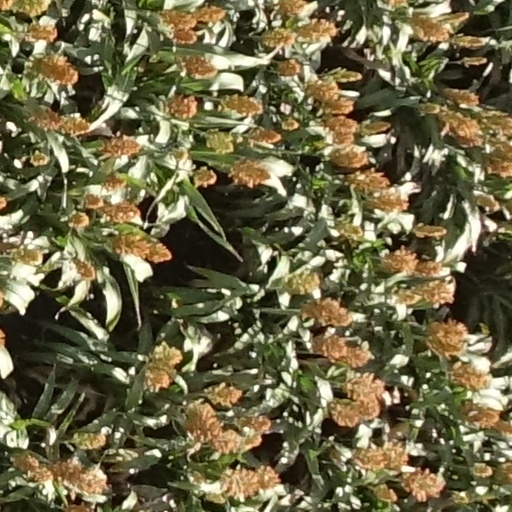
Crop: sorghum